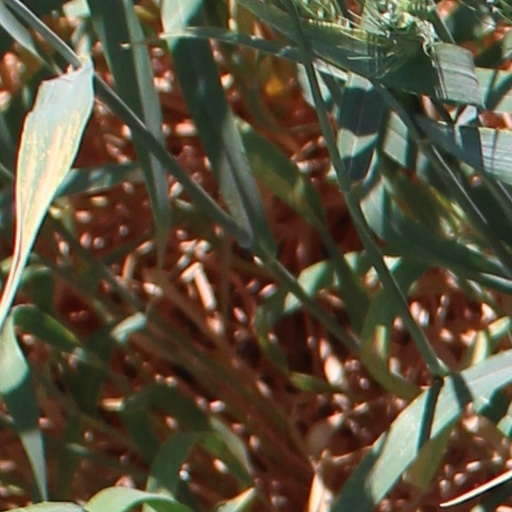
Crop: wheat